Lipid bilayer

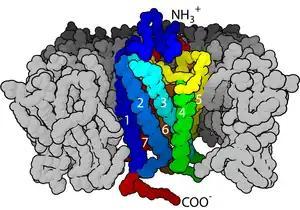
Illustration of a GPCR signaling protein. In response to a molecule such as a hormone binding to the exterior domain (blue) the GPCR changes shape and catalyzes a chemical reaction on the interior domain (red). The gray feature is the surrounding bilayer.

The most familiar form of cellular signaling is likely synaptic transmission, whereby a nerve impulse that has reached the end of one neuron is conveyed to an adjacent neuron via the release of neurotransmitters. This transmission is made possible by the action of synaptic vesicles which are, inside the cell, loaded with the neurotransmitters to be released later. These loaded vesicles fuse with the cell membrane at the pre-synaptic terminal and their contents are released into the space outside the cell. The contents then diffuse across the synapse to the post-synaptic terminal.